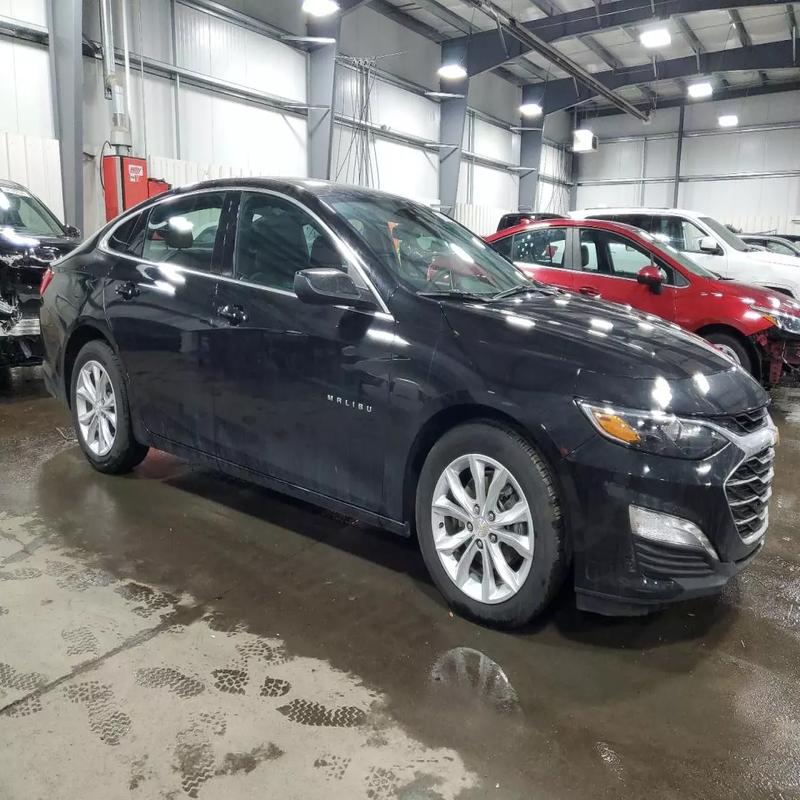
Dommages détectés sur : aile avant droite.
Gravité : mineur